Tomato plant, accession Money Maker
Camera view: vertical (180 deg); turntable rotation: 240 degrees
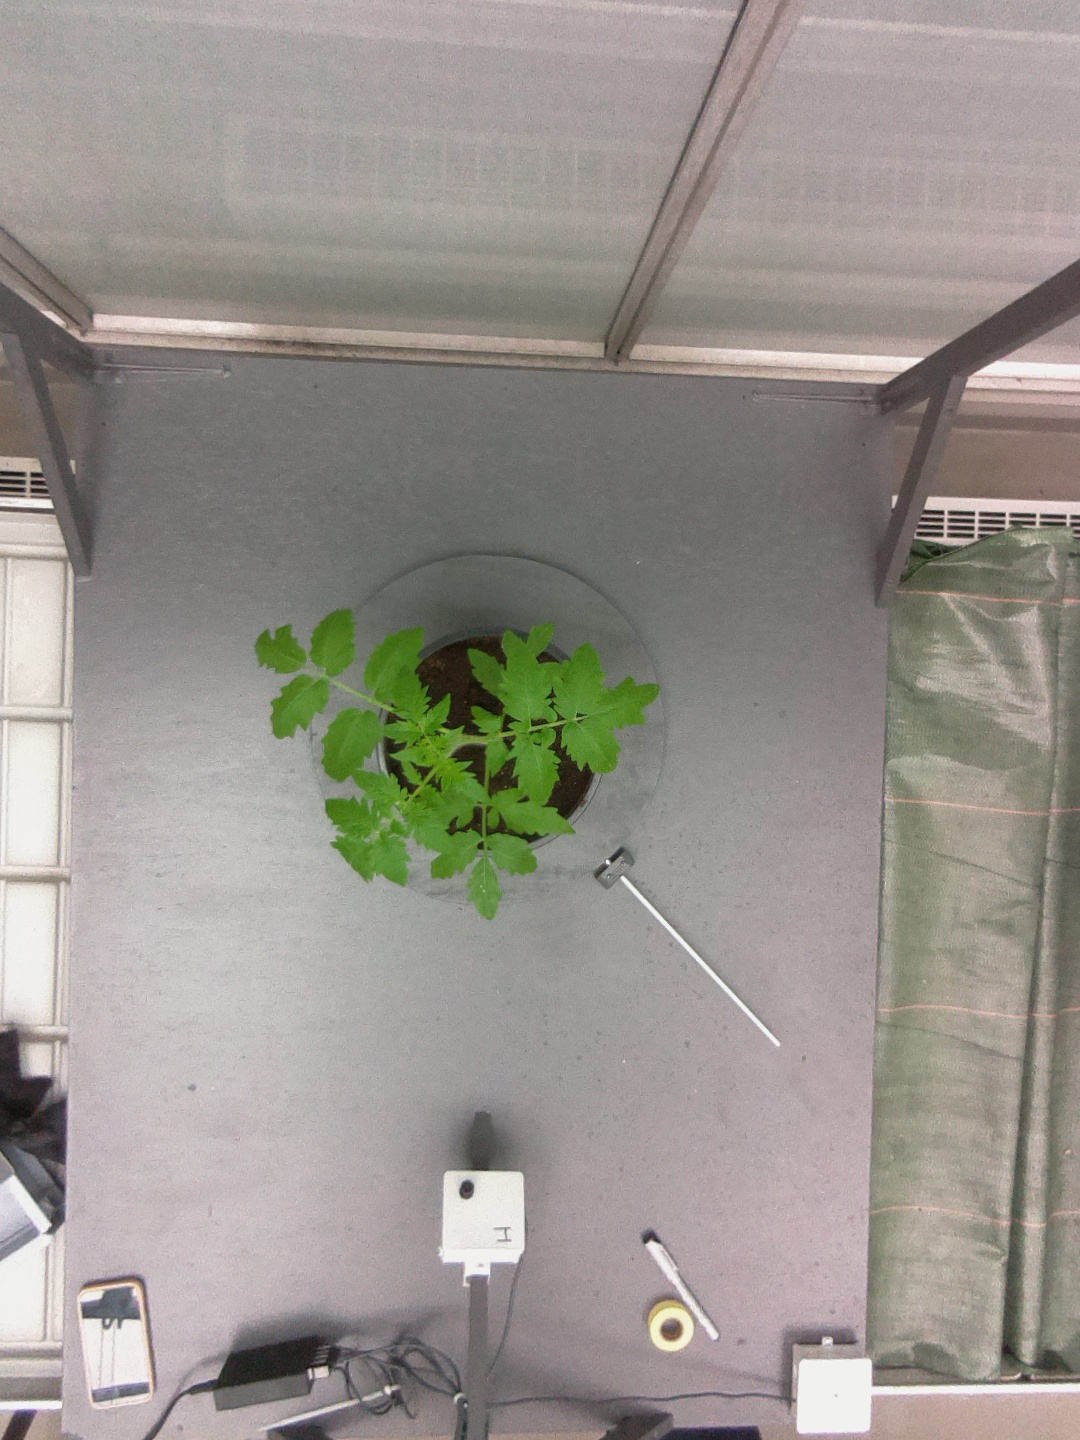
BBCH growth stage 13: 6 of true leaves visible